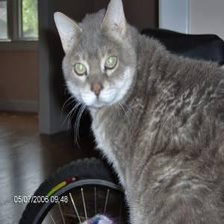
Species: cat
Breed: Bengal